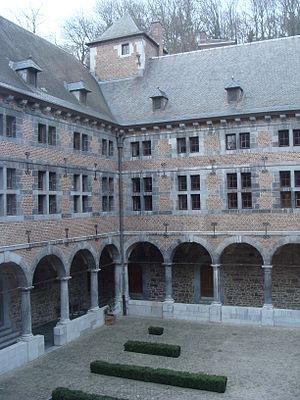
Le musée de la vie wallonne a été fondé en 1913. C'est l'un des plus riches musées d'ethnologie de la Région wallonne, il est situé dans le cadre de l'ancien couvent des mineurs de Liège. Si ses collections rassemblent tout ce qui a fait et fait encore la vie en Wallonie, il offre, à travers son parcours, un regard original et complet sur ce que sont la Wallonie et ses habitants, du XIXᵉ siècle à aujourd'hui. Un théâtre de marionnettes y donne vie à Tchantchès, à Charlemagne, à Nanesse, à Roland et aux personnages du répertoire traditionnel liégeois.